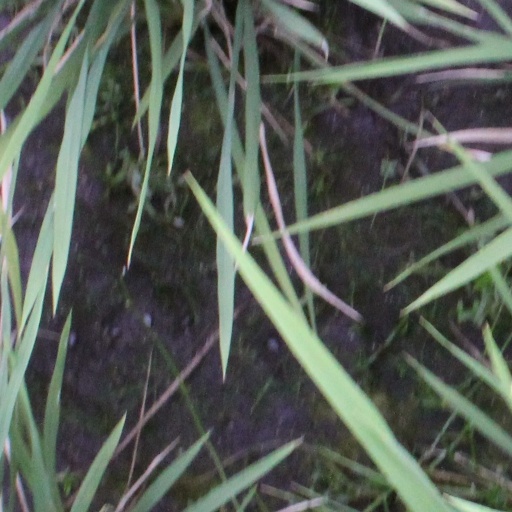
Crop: rice